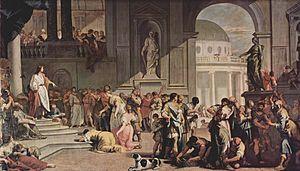
Sebastiano Ricci est un peintre italien baroque de la fin du XVIIᵉ et du début du XVIIIᵉ siècle, formé à Venise.